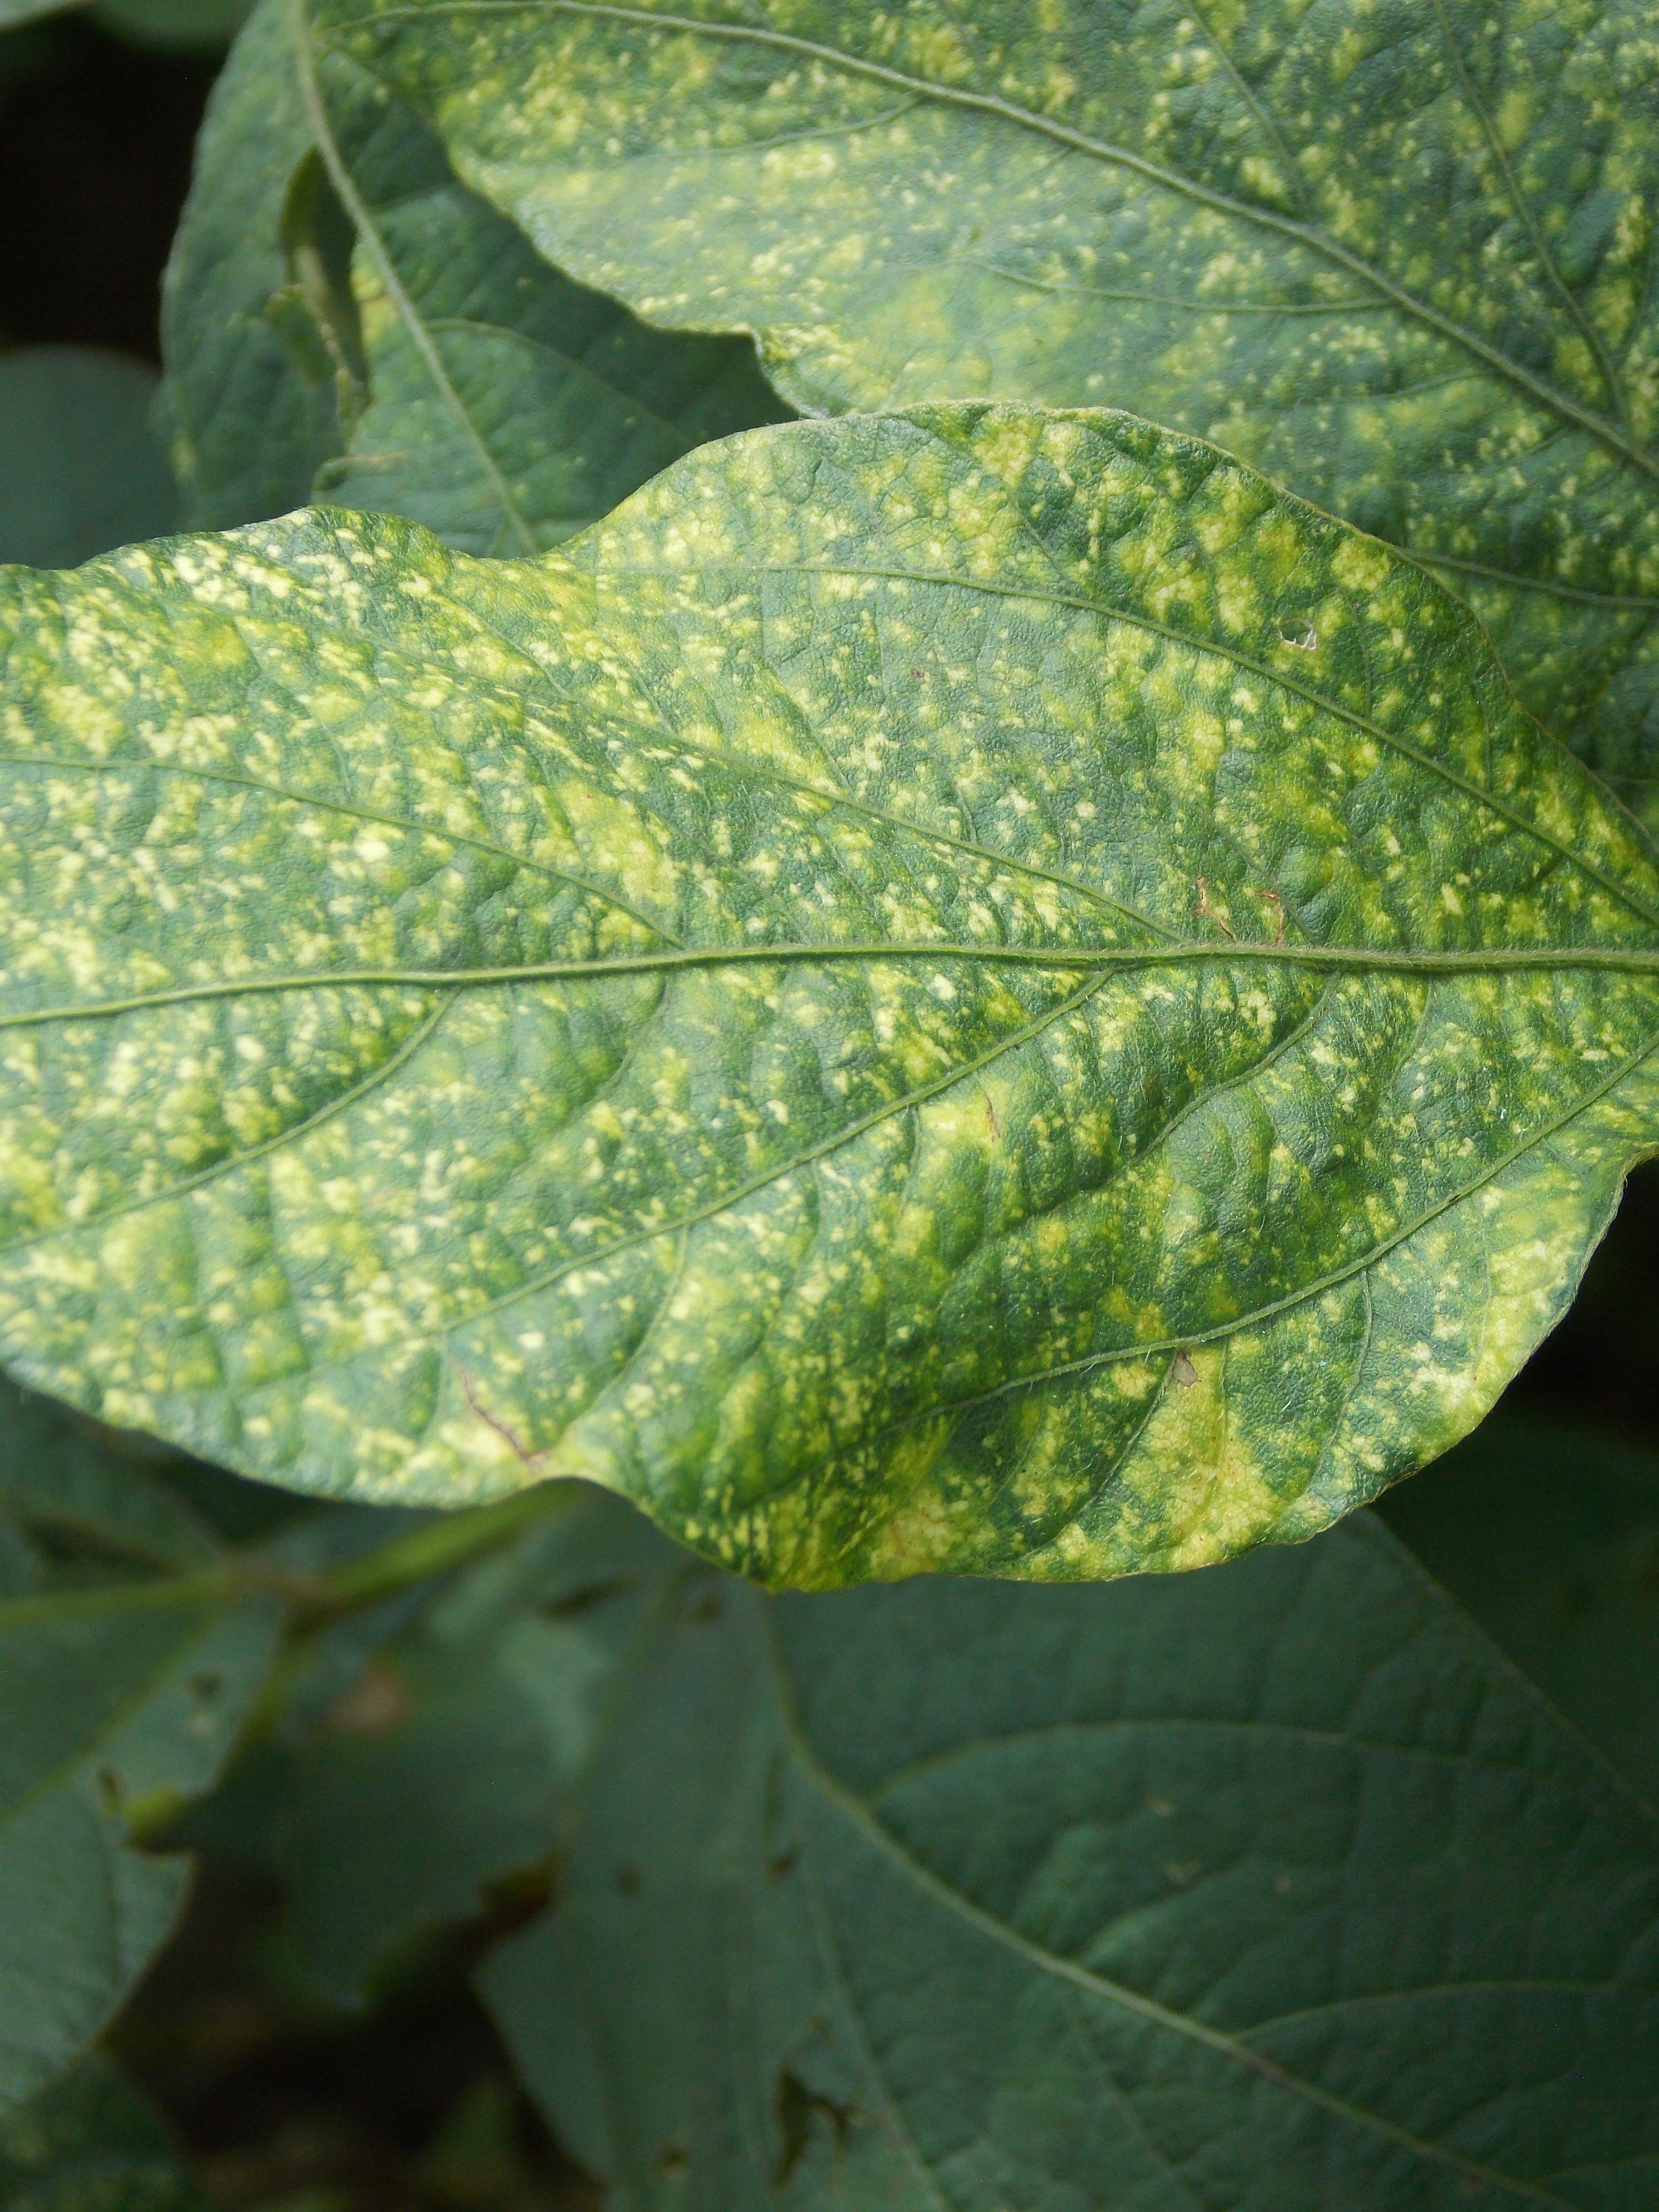
Label: Disease